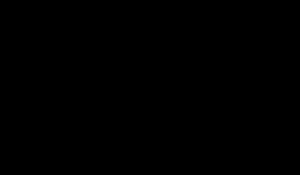
Ilt / Forbindelser / Organiske forbindelser og biomolekyler
Oxygen udgør mere end 40% af ATP-molekylets molekylemasse
Ilt eller oxygen er et grundstof med symbolet O og atomnummeret 8. Det er en del af gruppen af chalkogener i det periodiske system, og er et stærkt reaktivt ikkemetal og et oxidationsmiddel, som nemt danner kemiske forbindelser med de fleste andre grundstoffer. Rangeret efter masse er oxygen det tredje-mest forekommende grundstof i universet, efter brint og helium. Ved almindelig temperatur og tryk danner to iltatomer en kemisk binding og danner iltallotropen dioxygen, der er en farveløs og lugtfri diatomisk gas med den kemiske formel O₂. Diatomisk oxygen udgør 20,8% af Jordens atmosfære. Iltniveauet i atmosfæren er dog på vej nedad på verdensplan, hvilket muligvis skyldes afbrænding af fossile brændstoffer. Ilt er det mest forekommende grundstof i jordskorpen rangeret efter masse, da oxidforbindelser såsom siliciumdioxid udgør næsten halvdelen af skorpens masse.